Sanna Englund

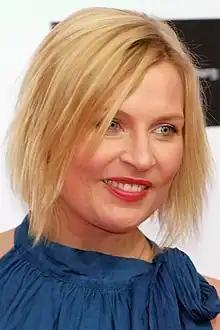
Englund at the award show for the Studio Hamburg Nachwuchspreis in 2012

Sanna Englund (born 18 April 1975 in Heidelberg, Germany) is a German actress and model.